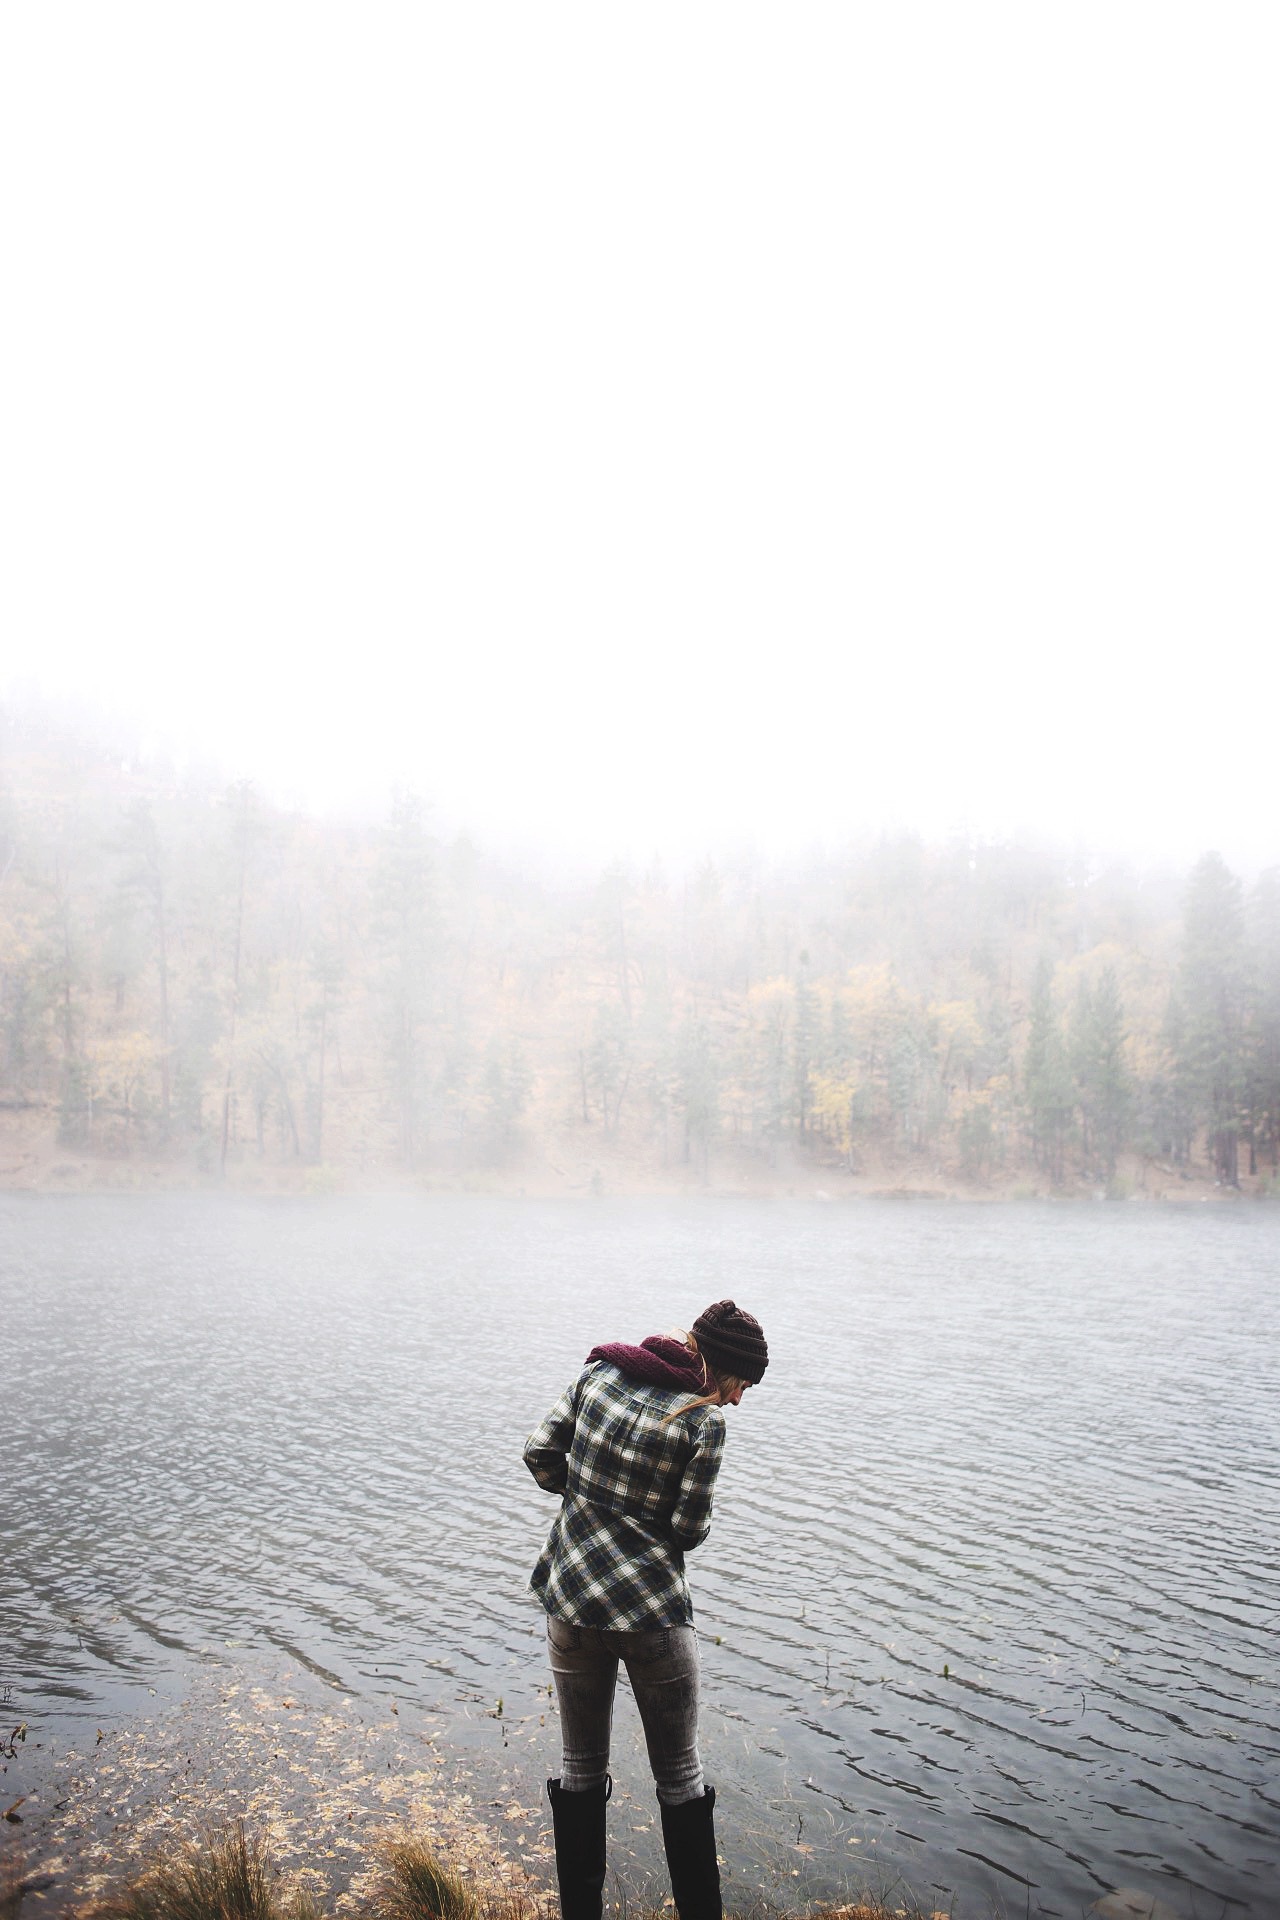
landscape, water, nature, person, snow, winter, girl, woman, fog, mist, morning, lake, autumn, weather, leisure, season, outdoors, freezing, atmospheric phenomenon